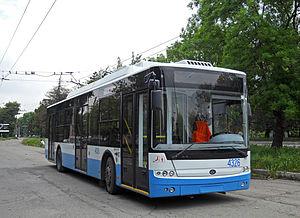
Le trolleybus de Crimée est une ligne de trolleybus de Crimée, qui relie Simferopol, à Alouchta et à Yalta, sur la mer Noire. Avec une longueur de 86 km, elle est la plus longue ligne de trolleybus en service dans le monde.